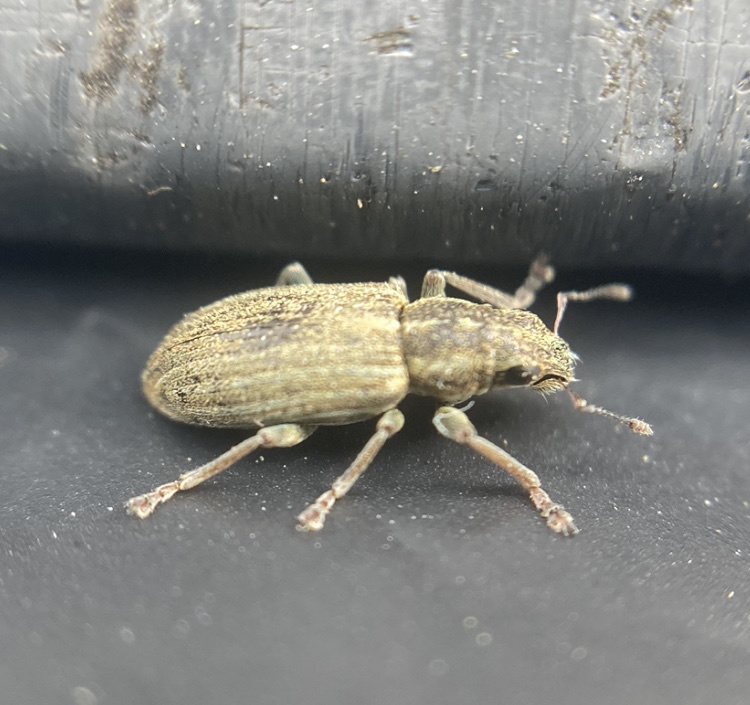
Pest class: pea_leaf_weevil